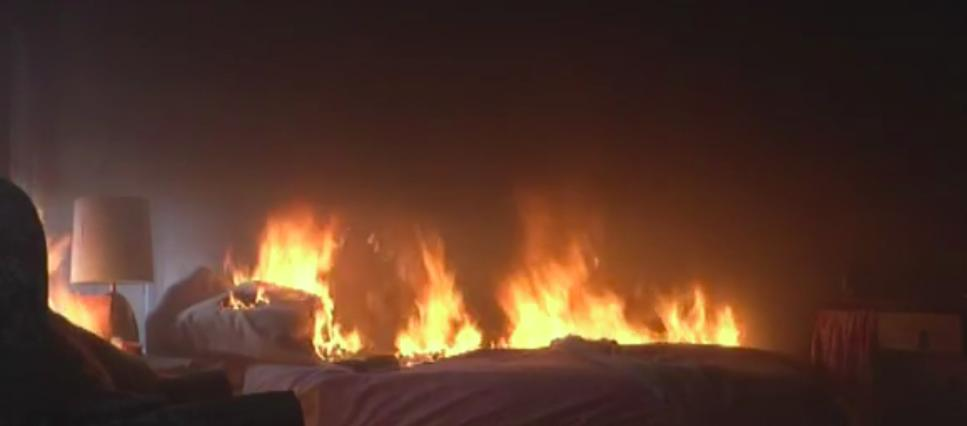
Fire: yes
Smoke: no